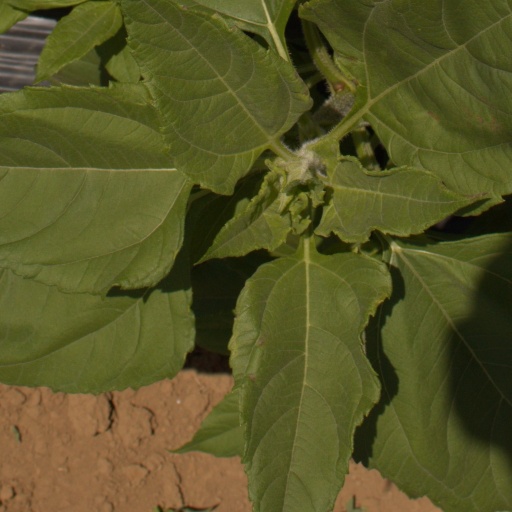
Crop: Jerusalem artichoke